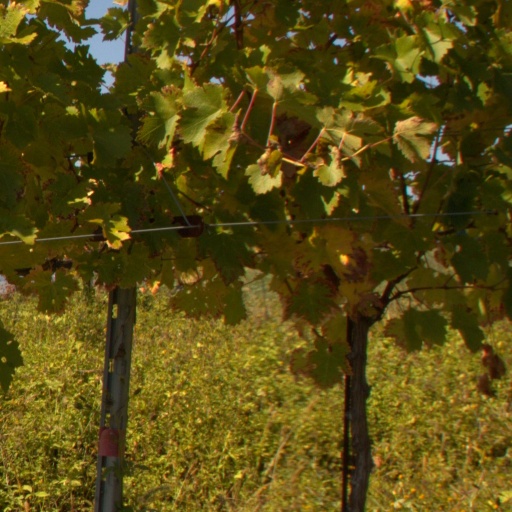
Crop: grape